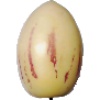
Label: Pepino 1